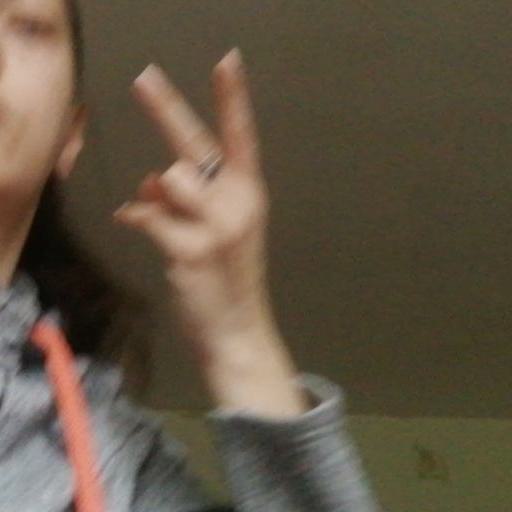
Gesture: peace_inverted